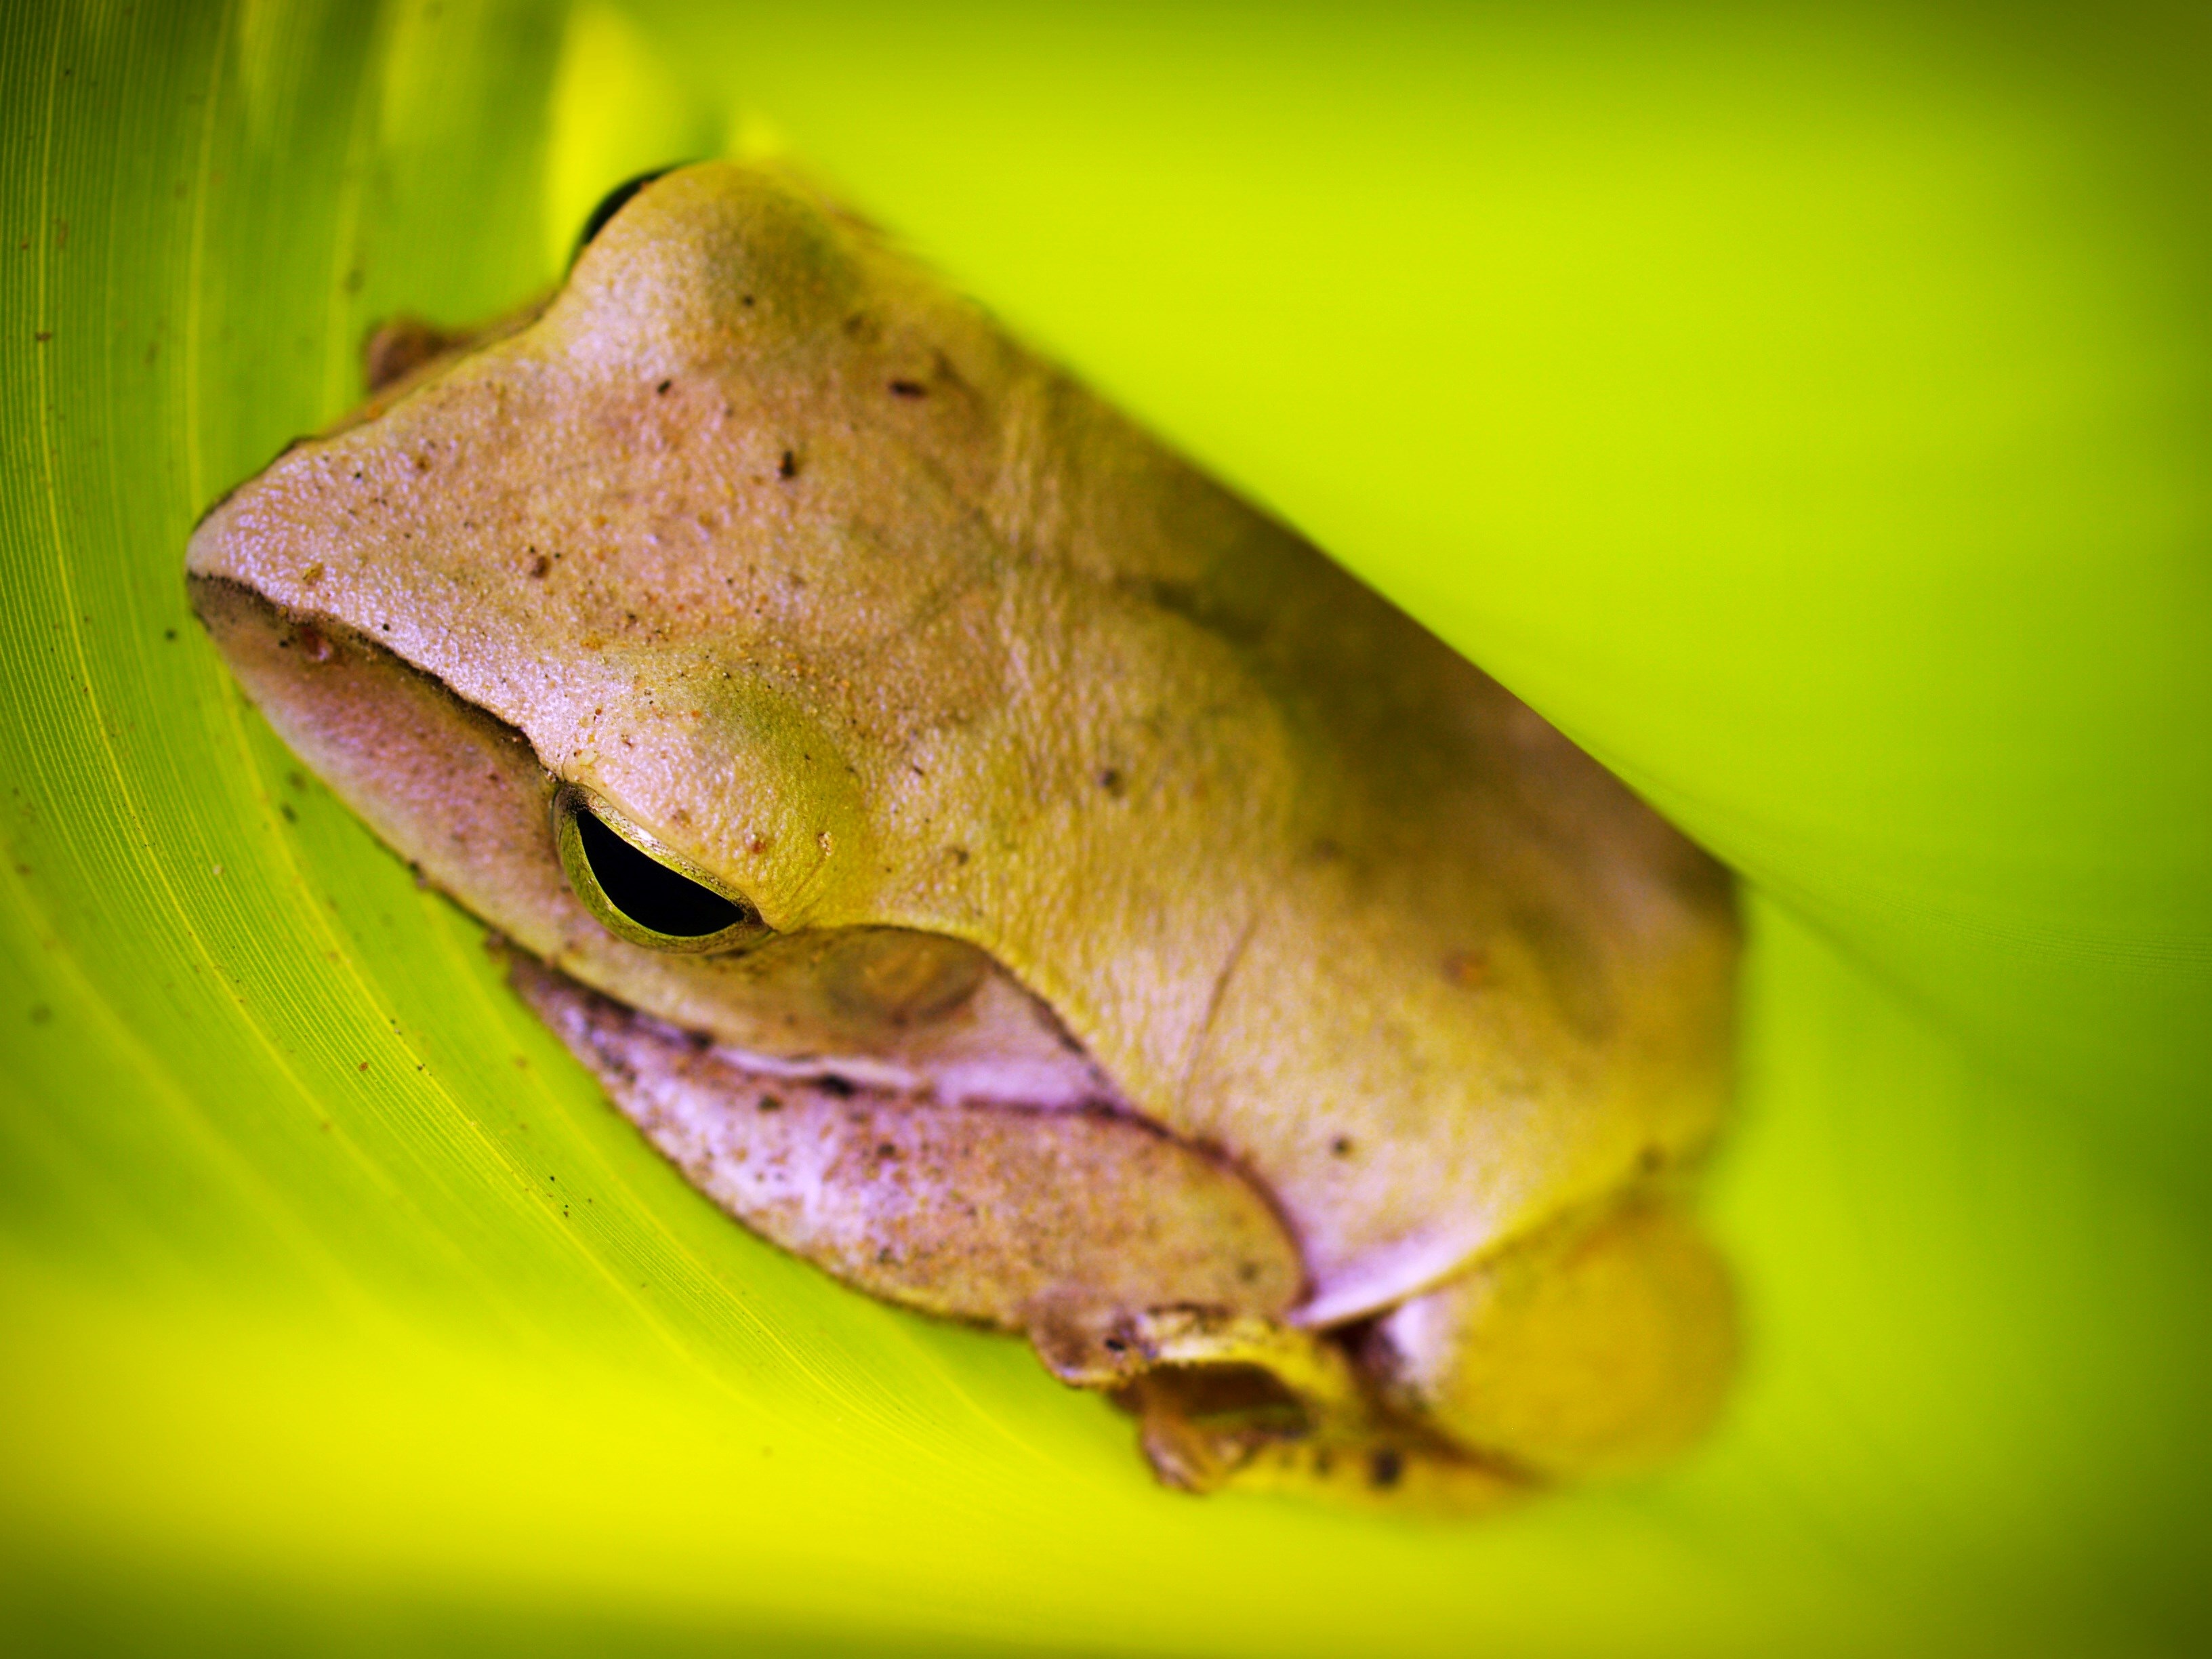
tree, nature, forest, rain, leaf, flower, animal, jump, wildlife, green, jungle, tropical, macro, biology, natural, small, frog, amphibian, colorful, yellow, fauna, ecology, tree frog, close up, face, lovely, fingers, eye, sticky, look, costa, exotic, eyeball, gorgeous, macro photography, organism, rica